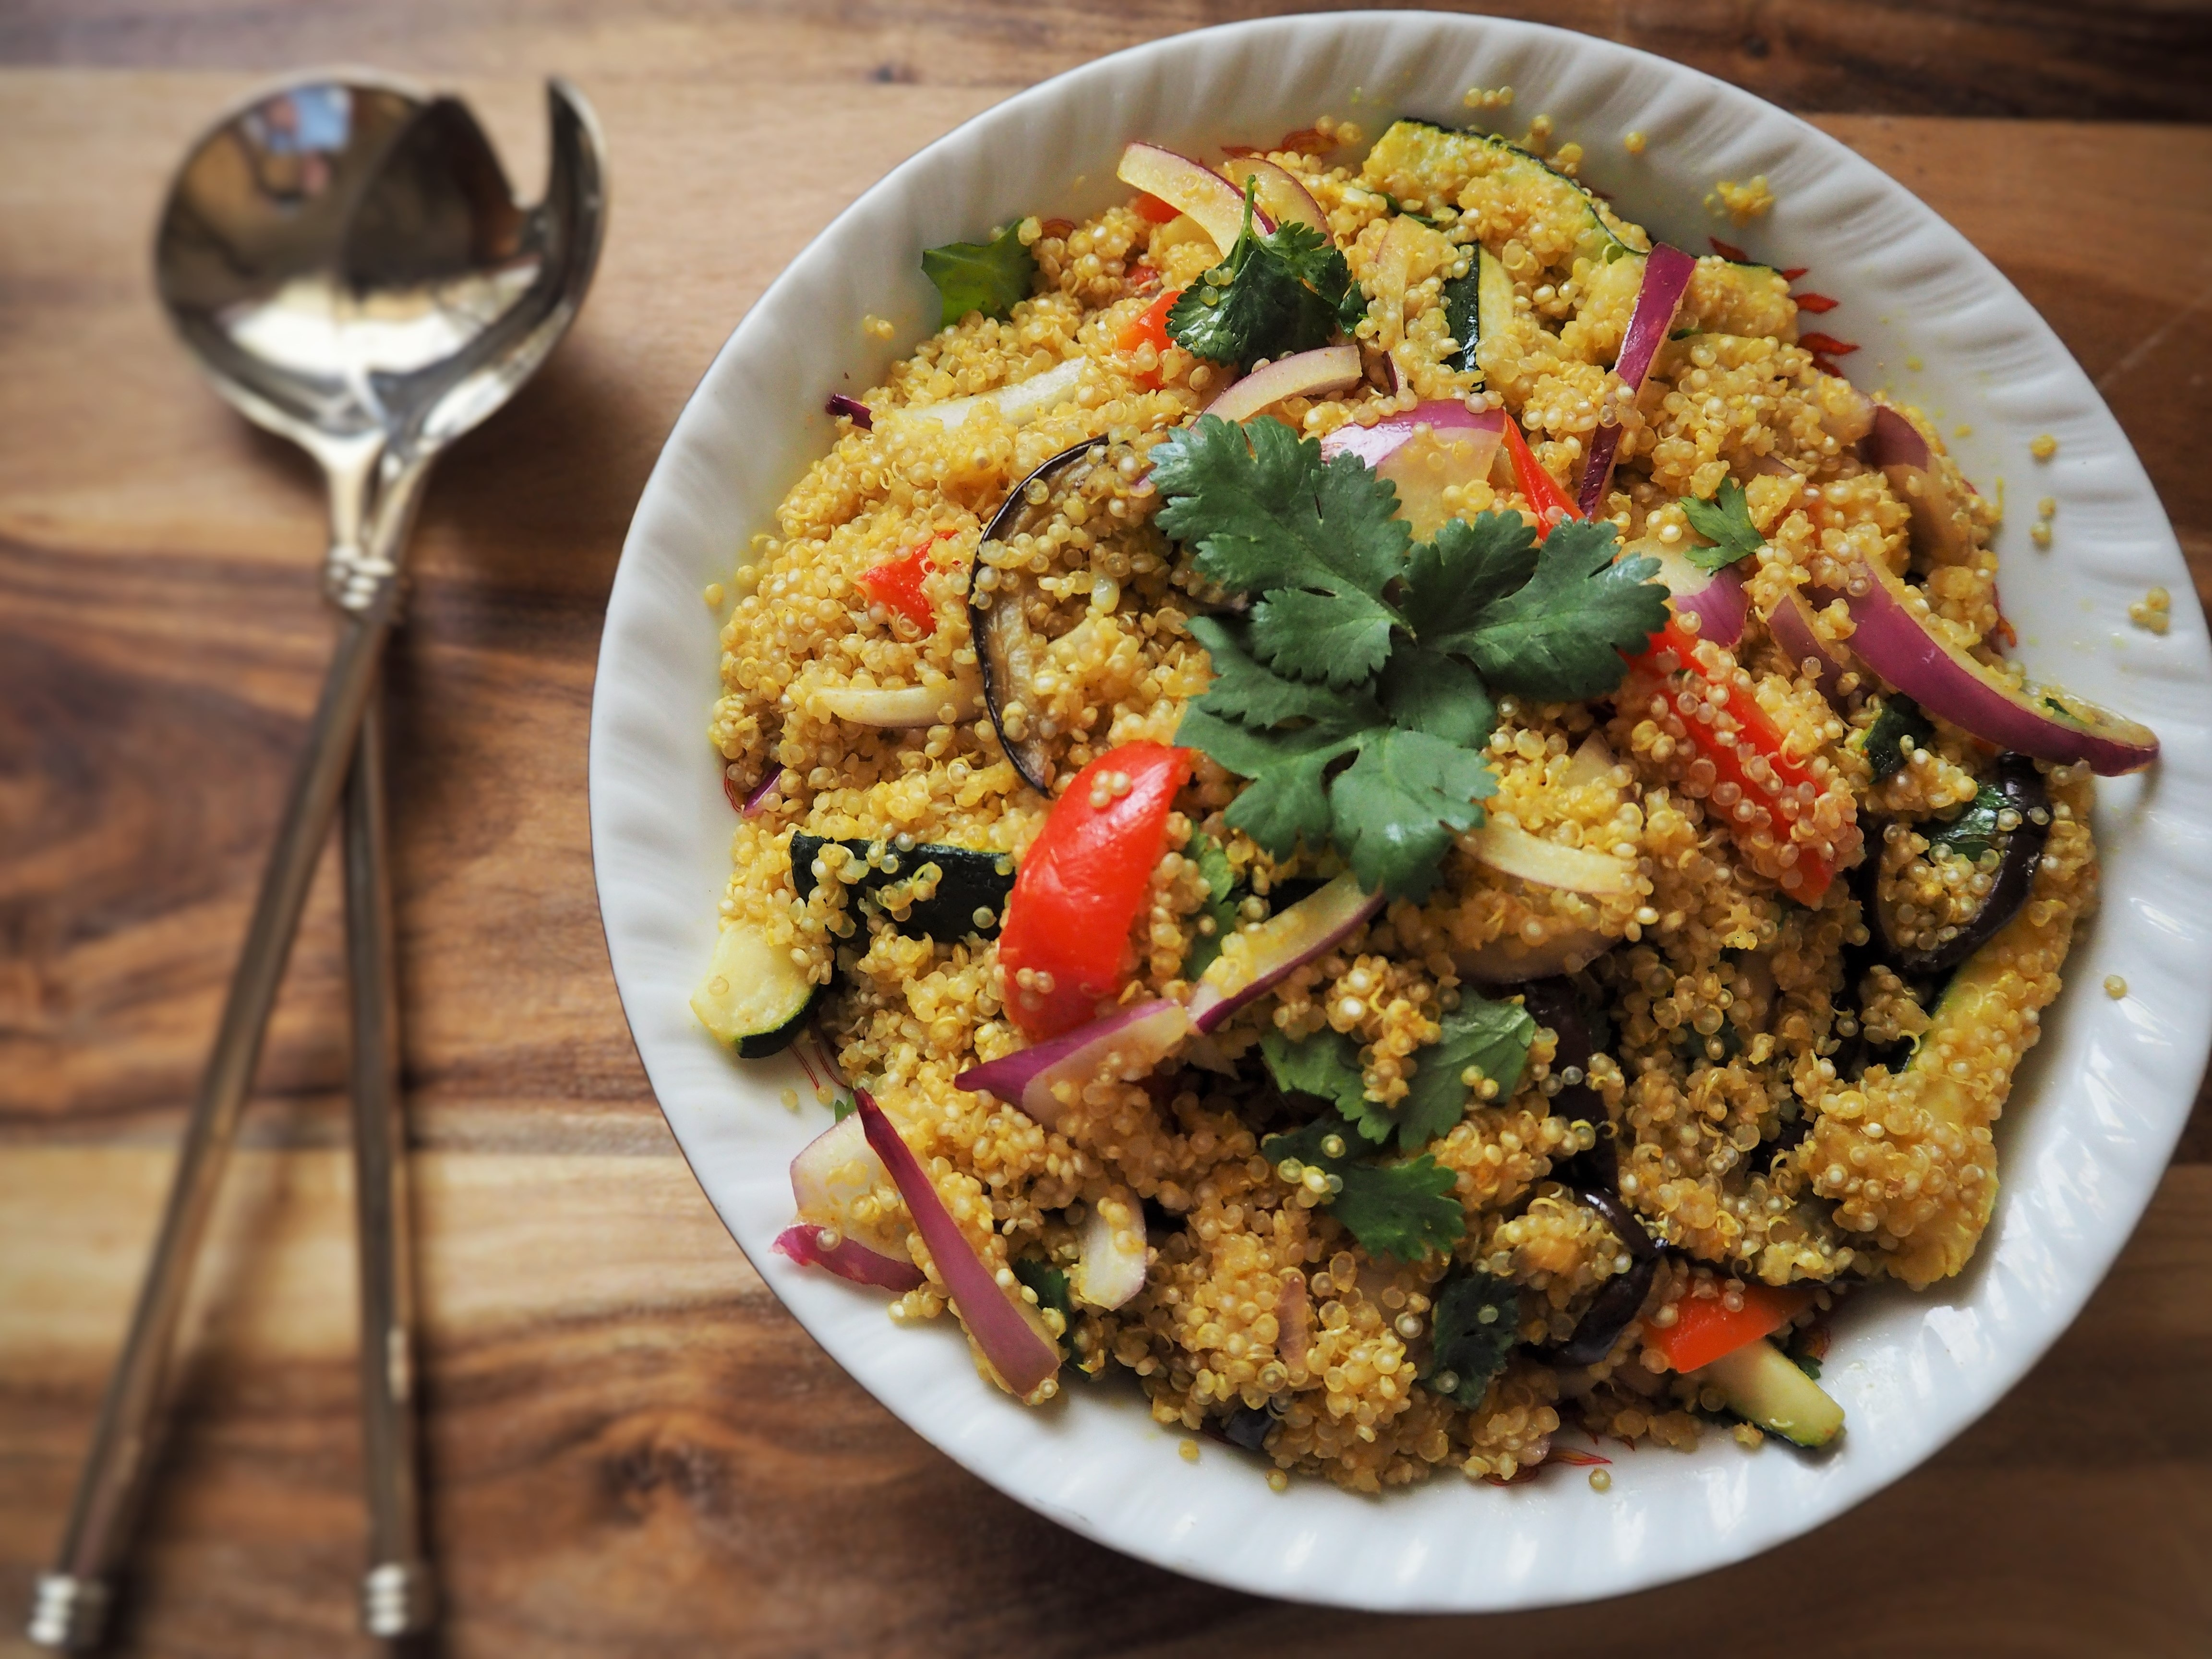
board, bowl, dish, meal, food, salad, produce, vegetable, breakfast, cuisine, spoon, cereal, oriental, vegetarian food, capsicum, parsley, curry, quinoa, quinoa salad